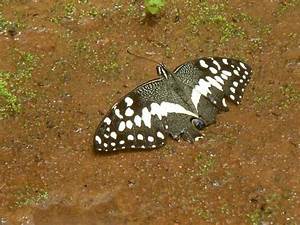
Label: butterfly